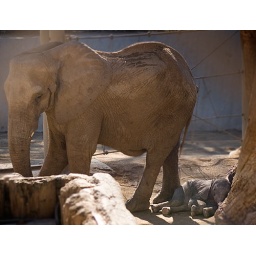
Female elephant and her female calf, around 3 weeks old at the San Diego Wild Animal Park.